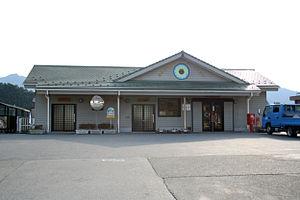
La gare de Harima-Tokusa est une gare ferroviaire localisée dans la ville de Sayō, dans la préfecture de Hyōgo au Japon. La gare est exploitée par la compagnie JR West, sur la ligne Kishin.